Z1210

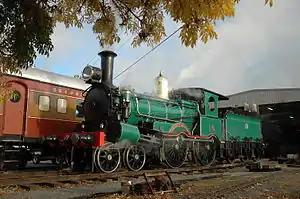
1210 displayed outside the Canberra Railway Museum

1210 is a preserved former New South Wales Government Railways Z12 class steam locomotive. Built in 1878 by Beyer, Peacock & Company, England, it is preserved at the Canberra Railway Museum.